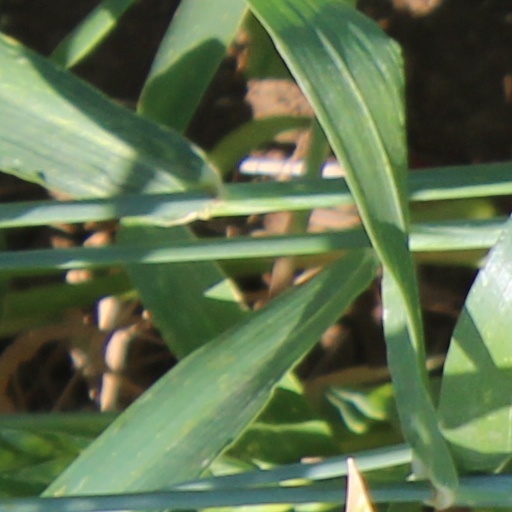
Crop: wheat